Environmental history

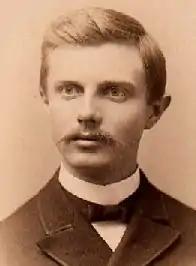
Frontier historian Frederick Jackson Turner (1861–1932)

In the United States the American Society for Environmental History was founded in 1977 while the first institute devoted specifically to environmental history in Europe was established in 1991, based at the University of St. Andrews in Scotland. In 1986, the Dutch foundation for the history of environment and hygiene "Net Werk" was founded and publishes four newsletters per year. In the UK the White Horse Press in Cambridge has, since 1995, published the journal "Environment and History" which aims to bring scholars in the humanities and biological sciences closer together in constructing long and well-founded perspectives on present day environmental problems and a similar publication ("Journal for Environmental History") is a combined Flemish-Dutch initiative mainly dealing with topics in the Netherlands and Belgium although it also has an interest in European environmental history. Each issue contains abstracts in English, French and German. In 1999 the Journal was converted into a yearbook for environmental history. In Canada the Network in Canadian History and Environment facilitates the growth of environmental history through numerous workshops and a significant digital infrastructure including their website and podcast.